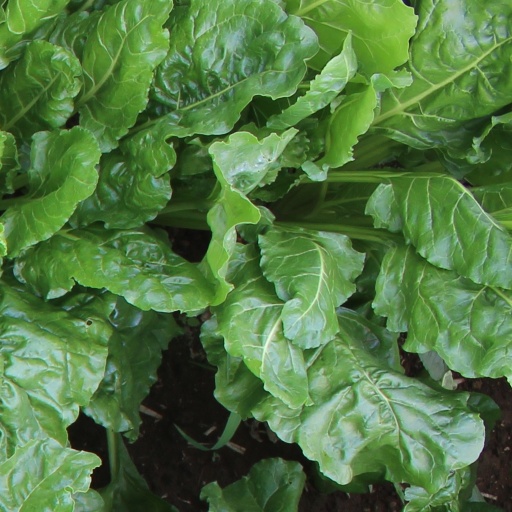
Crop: sugar beet